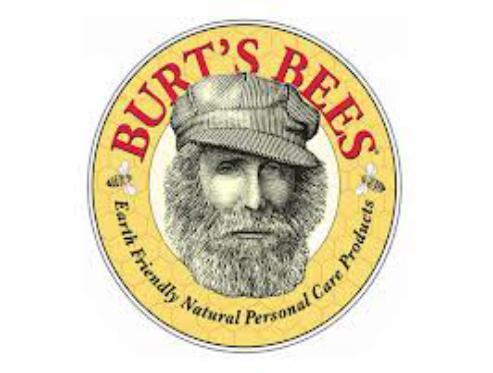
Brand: Burt's Bees
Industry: Necessities